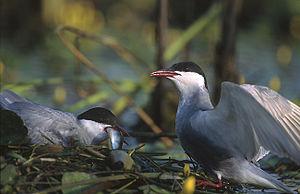
La Guifette moustac est une espèce d'oiseaux de la famille des Laridae. C'est la plus grande des guifettes.
Cette liste de la faune française regroupe les espèces de Charadriiformes peuplant la France métropolitaine.